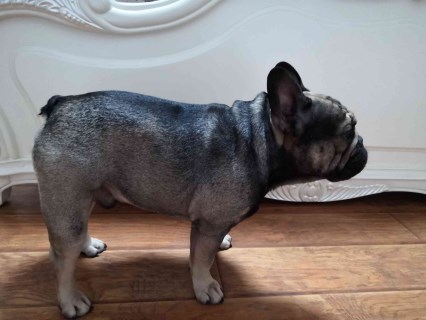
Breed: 1121-n000002-French_bulldog